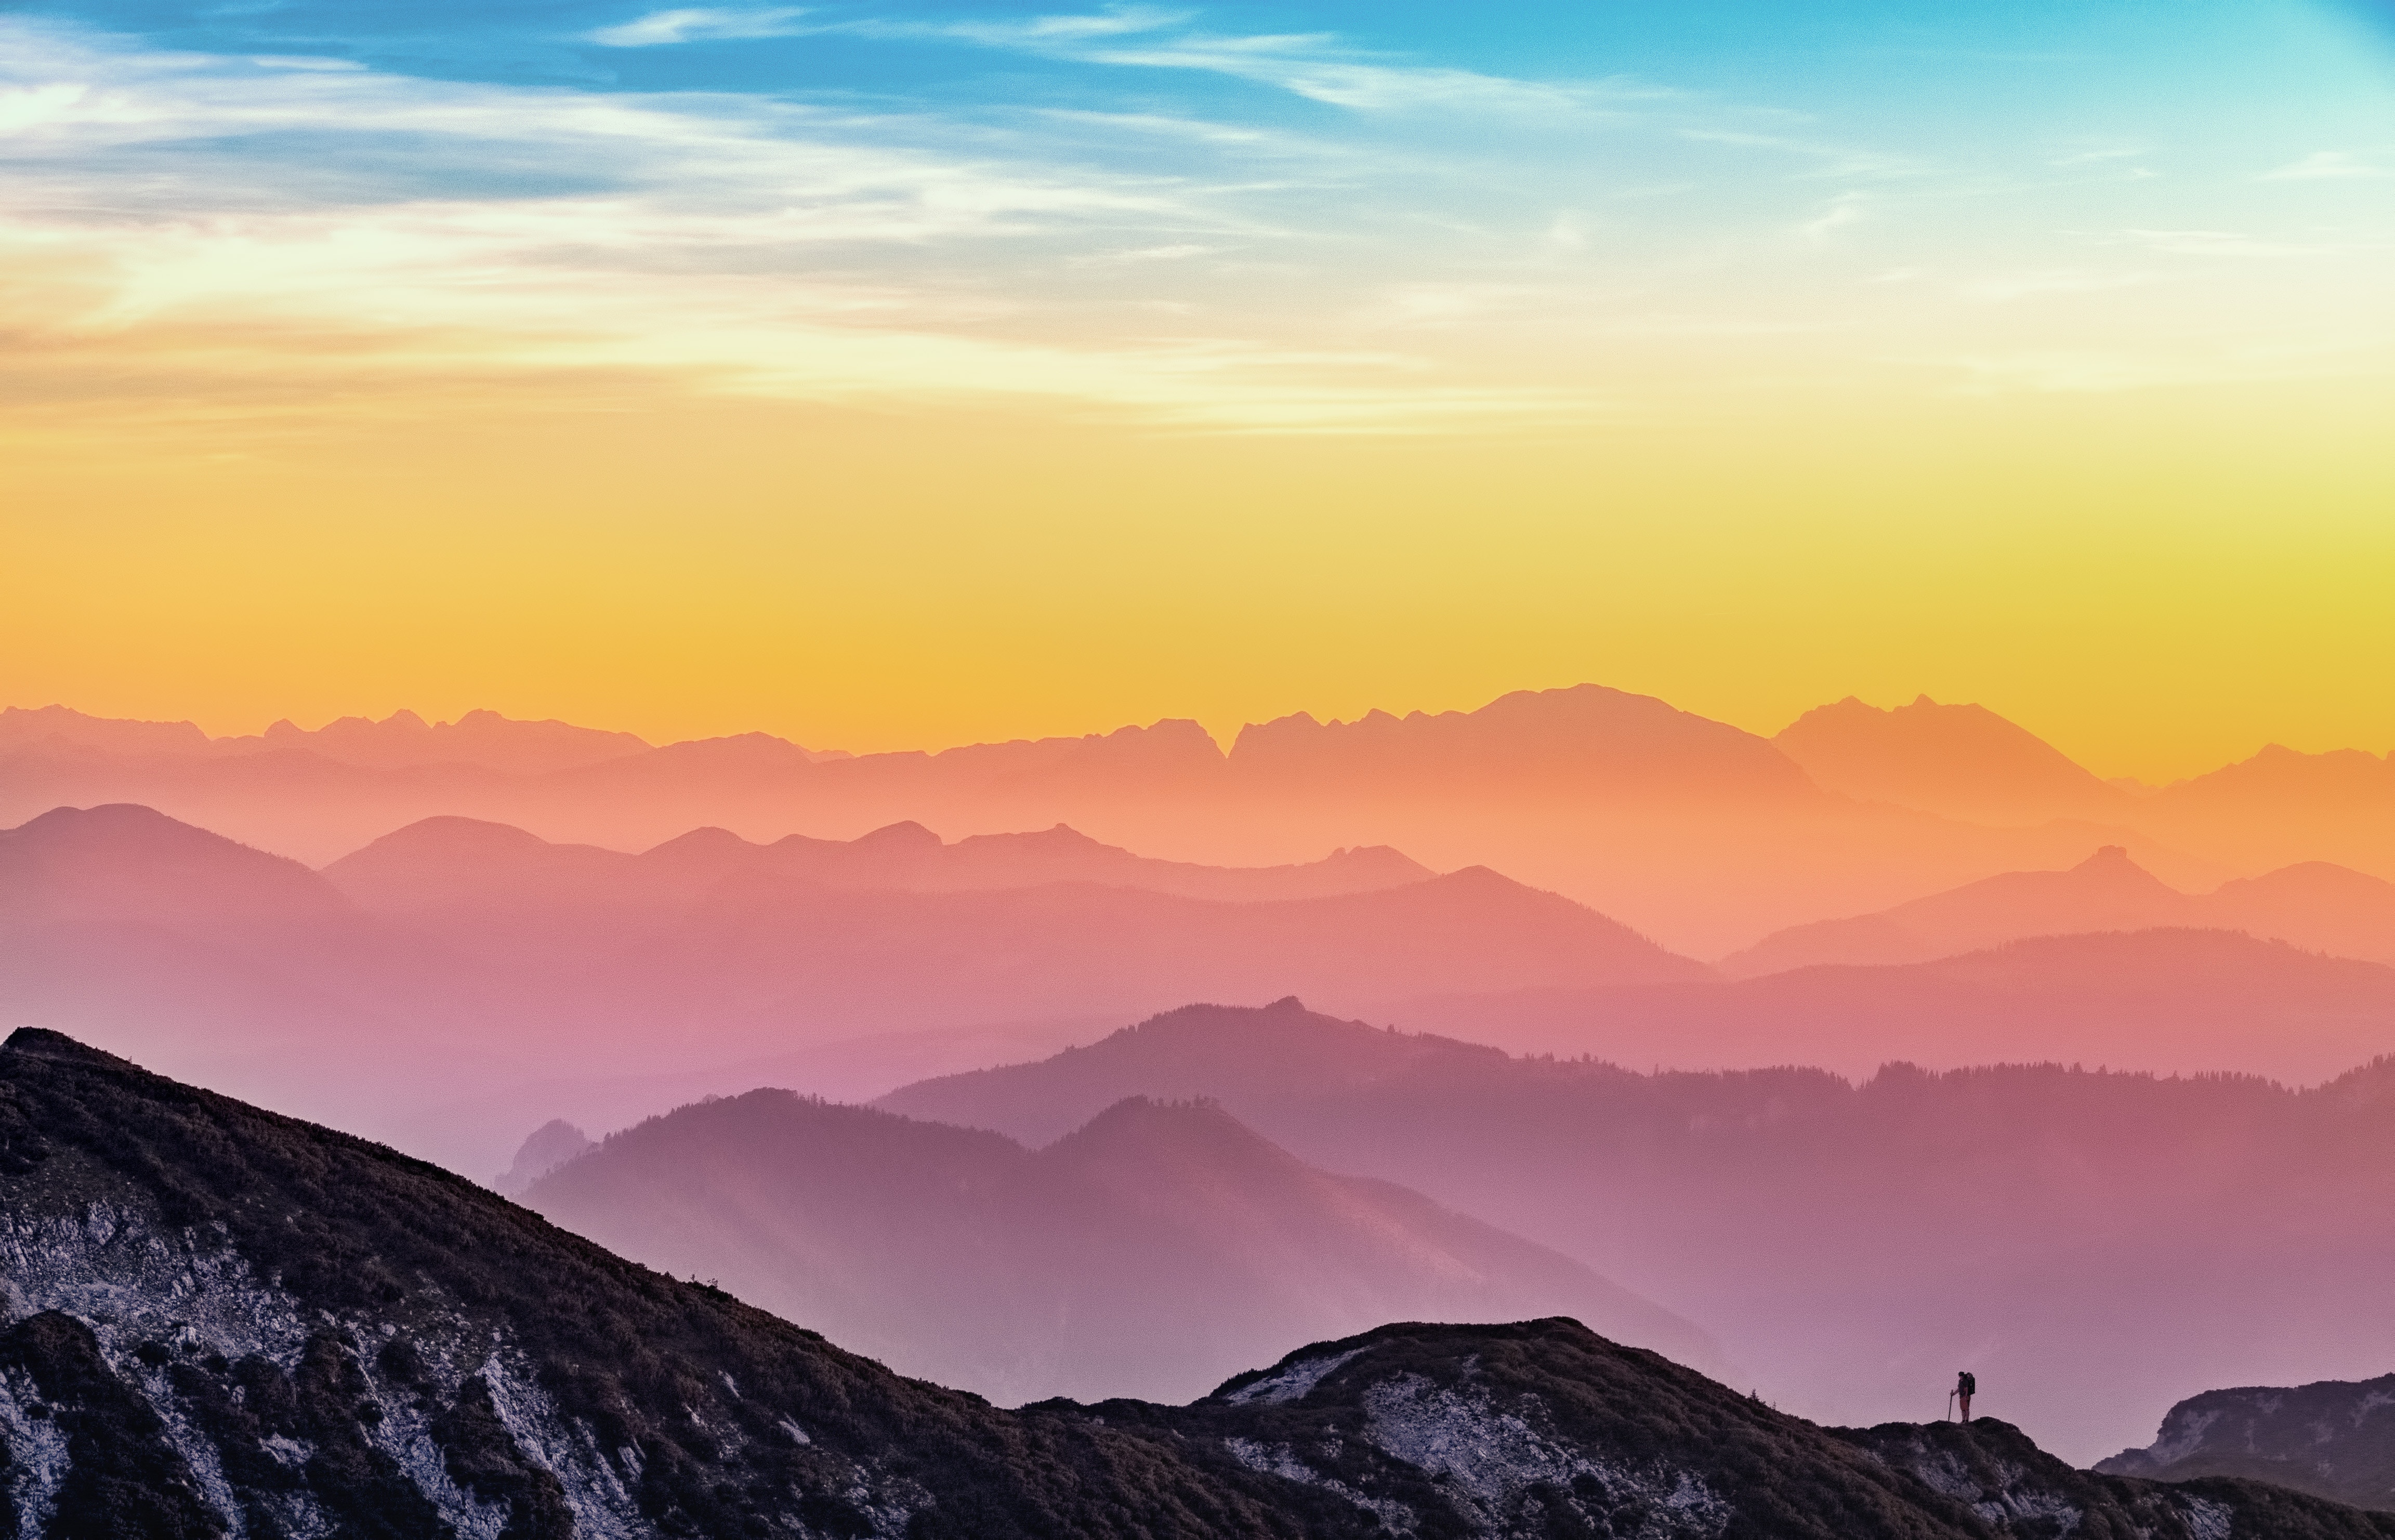
landscape, horizon, mountain, cloud, sky, sunrise, sunset, sunlight, morning, hill, dawn, atmosphere, mountain range, evening, national park, ridge, summit, alps, fell, afterglow, hill station, meteorological phenomenon, mountainous landforms, computer wallpaper, red sky at morning, mount scenery